Simon Walker (sailor)

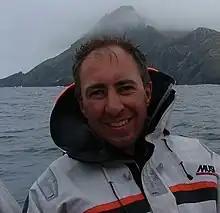
Walker sailing past Cape Horn, March 2007

Simon Walker is an English yachtsman, adventurer and businessman. He is one of only a handful of people who have raced the wrong way around the world more than once.